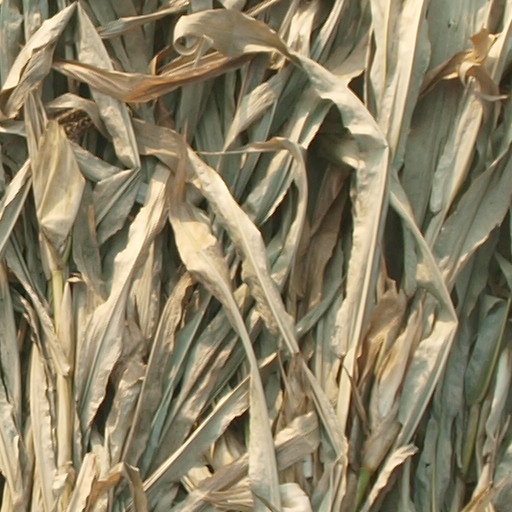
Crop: maize; corn